Ankhiyon Ke Jharokhon Se

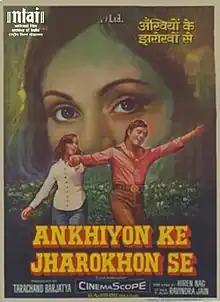

Ankhiyon Ke Jharokhon Se is a 1978 Indian Hindi-language drama film, starring Ranjeeta and Sachin and directed by Hiren Nag. It was produced and distributed by Rajshri Productions and showcased music by Ravindra Jain. The film takes influence from the 1970 novel "Love Story" by Erich Segal.